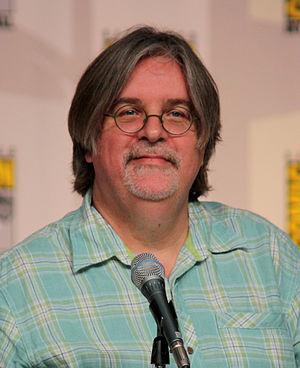
La première saison des Simpson est diffusée pour la première fois aux États-Unis par la Fox entre le 17 décembre 1989 et le 13 mai 1990. En France, elle a été diffusée du 15 décembre 1990 au 9 mars 1991. Elle a ensuite été rediffusée sur W9, tout comme les 15 premières saisons, à partir du 2 janvier 2006. Les show runners de cette saison sont Matt Groening, James L. Brooks et Sam Simon.
Lac Terreur ou Le Cap de la peur – en anglais Cape Feare – est le 2ᵉ épisode de la saison 5 de la série télévisée d'animation Les Simpson. Il a tout d'abord été diffusé sur la Fox aux États-Unis le 7 octobre 1993 puis en France le 18 septembre 1994, et a depuis été intégré à des DVD et VHS. Écrit par Jon Vitti et réalisé par Rich Moore, Lac Terreur met en scène le retour de Kelsey Grammer dans le rôle de Tahiti Bob, qui tente de tuer Bart Simpson après être sorti de prison. Le titre original Cape Feare parodie le titre du film Les Nerfs à vif de 1962 et son remake de 1991, et l'épisode fait allusion à d'autres films d'épouvante comme Psychose.
Les Simpson sont une série télévisée d'animation américaine créée par Matt Groening et diffusée depuis le 17 décembre 1989 sur le réseau Fox.
Kearney Zzyzwicz est un des personnages récurrents de la série télévisée d'animation Les Simpson. Il est doublé par Nancy Cartwright dans la version originale, par Régine Teyssot dans la version française et par François Sasseville en français québécois. Kearney est apparu pour la première fois à la télévision dans le court métrage Bart a perdu la tête, le 25 février 1990 aux États-Unis et le 26 janvier 1991 en France. Il a été créé par le dessinateur Matt Groening, à qui il avait été fait appel pour lancer une série de courts métrages basée sur Life in Hell, mais celui-ci a décidé de créer un nouvel ensemble de personnages.
Bartholomew JoJo « Bart » Simpson est un des personnages principaux de la série télévisée d'animation Les Simpson et fait partie de la famille éponyme. Il est doublé par Nancy Cartwright dans la version originale, par Joëlle Guigui et par Nathalie Bienaimé depuis la vingt-troisième saison dans la version française et par Johanne Léveillée en français québécois. Bart est apparu pour la première fois à la télévision avec le reste de la famille dans le court métrage Good Night, le 19 avril 1987. Il a été créé par le dessinateur Matt Groening, à qui il avait été fait appel pour lancer une série de courts métrages basée sur Life in Hell, mais celui-ci a décidé de créer un nouvel ensemble de personnages. Alors que les autres personnages de la famille Simpson sont nommés d'après la famille de Groening, le nom de Bart est une anagramme du mot anglais brat, signifiant « morveux ». Après avoir fait l'objet de courts métrages durant trois ans, la famille Simpson a eu droit à sa propre série sur le réseau Fox dès le 17 décembre 1989.
Marjorie Jacqueline Simpson, née Bouvier et surnommée « Marge », est un personnage fictif de la série télévisée d'animation Les Simpson qui fait partie de la famille éponyme, doublée par Julie Kavner dans la version originale, Véronique Augereau dans la version française et Béatrice Picard dans la version québécoise. Marge est apparue pour la première fois à la télévision avec le reste de la famille dans le court métrage Good Night, le 19 avril 1987. Elle a été créée par le dessinateur Matt Groening, à qui il avait été fait appel pour lancer une série de courts métrages basée sur Life in Hell, mais celui-ci a décidé de créer un nouvel ensemble de personnages. Il a nommé Marge Simpson d'après sa mère, Margaret Groening. Après avoir fait l'objet de courts métrages durant trois ans, la famille Simpson a eu droit à sa propre série sur le réseau Fox dès le 17 décembre 1989.
Margaret Eve Simpson, dite Maggie Simpson, est un personnage fictif de la série télévisée d'animation Les Simpson qui fait partie de la famille éponyme. Elle est apparue pour la première fois à la télévision avec le reste de la famille dans le court métrage Good Night, le 19 avril 1987. Maggie a été créée par le dessinateur Matt Groening, à qui il avait été fait appel pour lancer une série de courts métrages basée sur Life in Hell, mais celui-ci a décidé de créer un nouvel ensemble de personnages. Maggie a été nommée d'après la plus petite sœur de Groening. Après avoir fait l'objet de courts métrages durant trois ans, la famille Simpson a eu droit à sa propre série sur le réseau Fox dès le 17 décembre 1989.